Eva Lohse

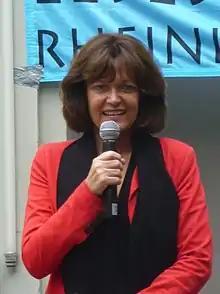
Eva Lohse (2012)

Eva Lohse (née Müller-Tamm; born 23 January 1956 in Ludwigshafen) is a German politician of the Christian Democratic Union (CDU). She was the mayor ("Oberbürgermeisterin") of Ludwigshafen from 2002 to 2017.